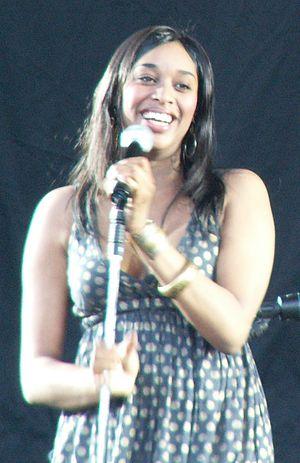
Keisha White est une chanteuse de RnB britannique. Elle a sorti deux albums jusqu'à présent.